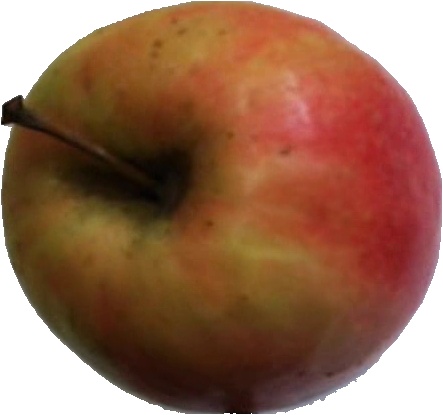
Label: apple_pink_lady_1